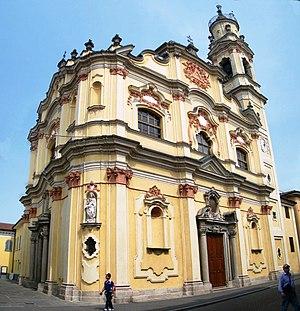
Crema est une commune italienne de la province de Crémone dans la région de Lombardie en Italie.